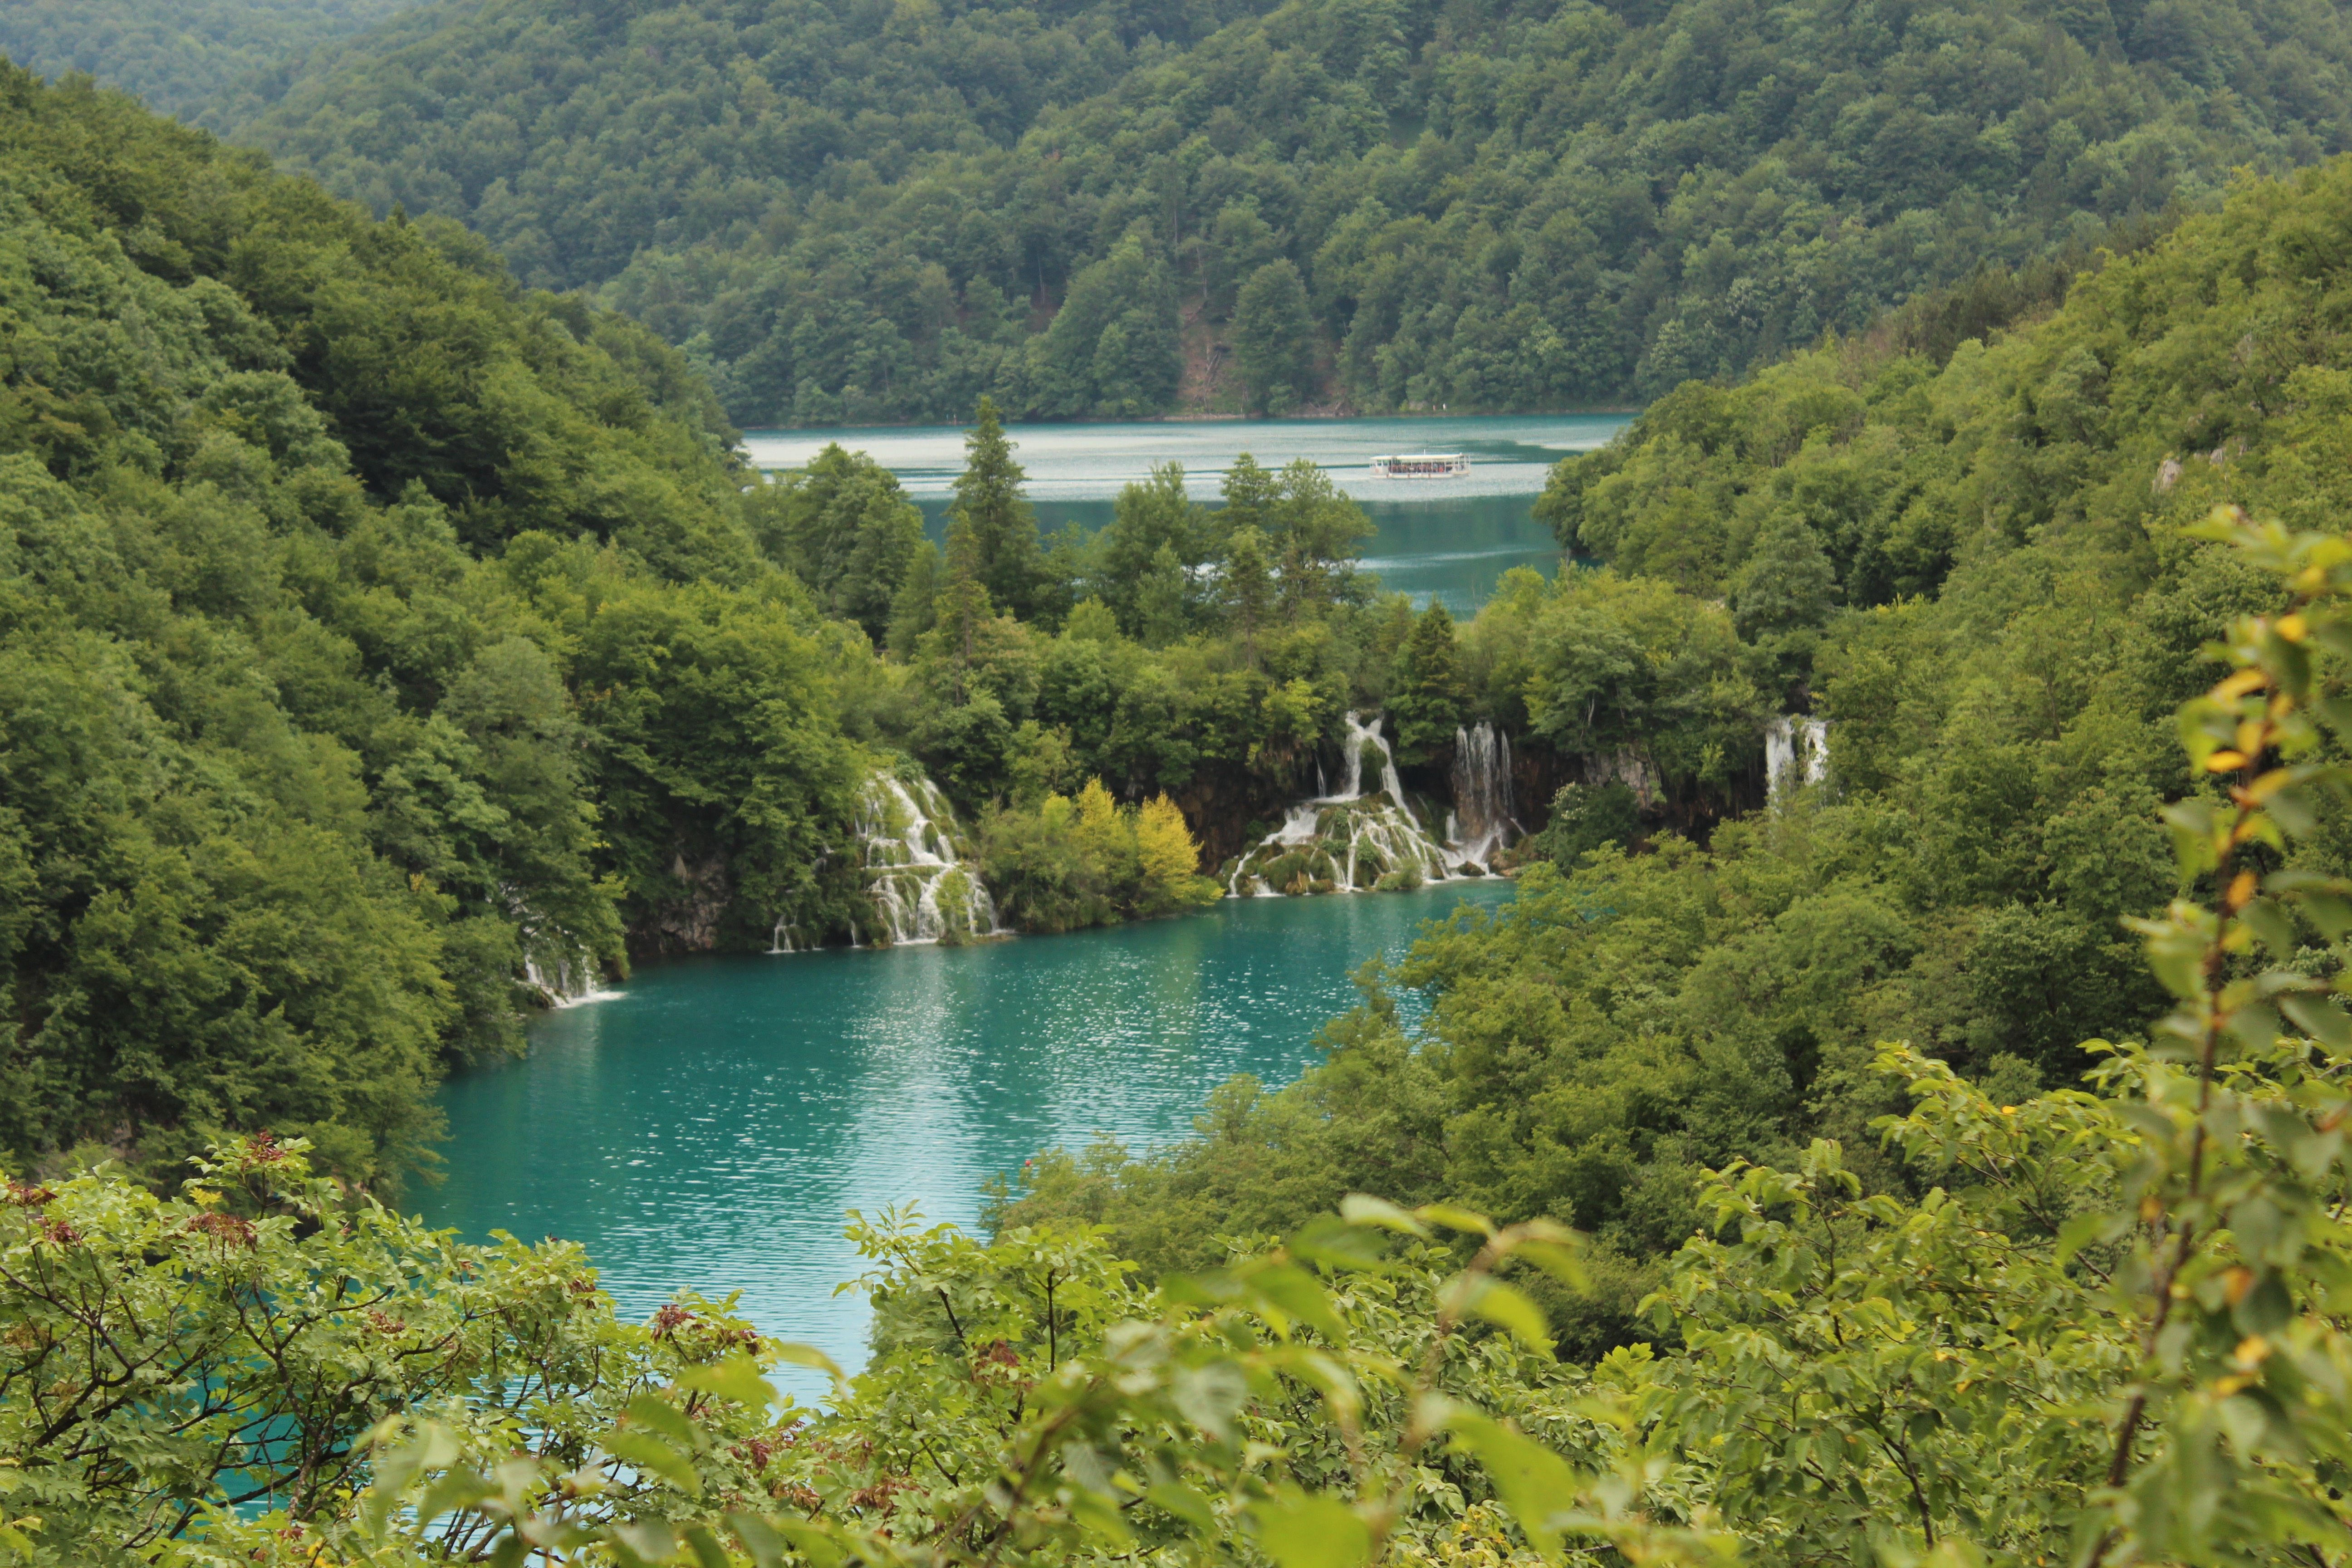
landscape, sea, coast, water, nature, forest, outdoor, waterfall, mountain, architecture, sky, lake, town, building, old, city, river, valley, stone, summer, vacation, travel, coastline, europe, stream, mediterranean, tower, scenic, scenery, landmark, blue, fjord, reservoir, historic, tourism, croatia, rainforest, famous, loch, ecosystem, destination, adriatic, dalmatia, nature reserve